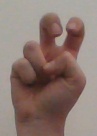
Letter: toot